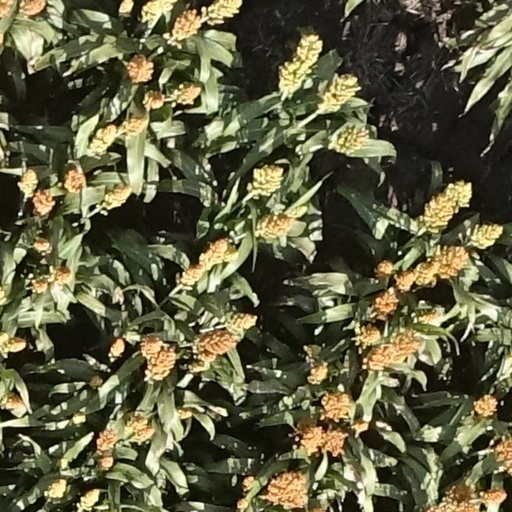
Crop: sorghum